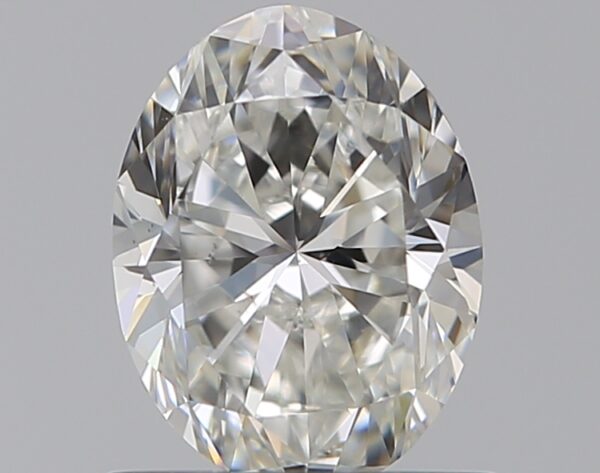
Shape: oval
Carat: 0.7
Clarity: VS2
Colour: H
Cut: VG
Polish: EX
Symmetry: VG
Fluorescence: N
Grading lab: GIA
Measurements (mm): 6.55 x 4.91 x 3.18